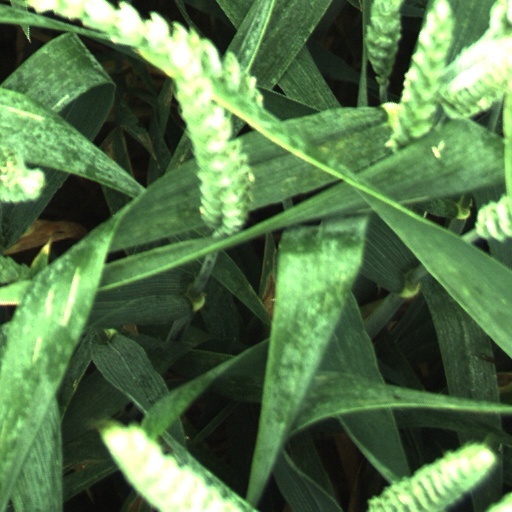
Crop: wheat